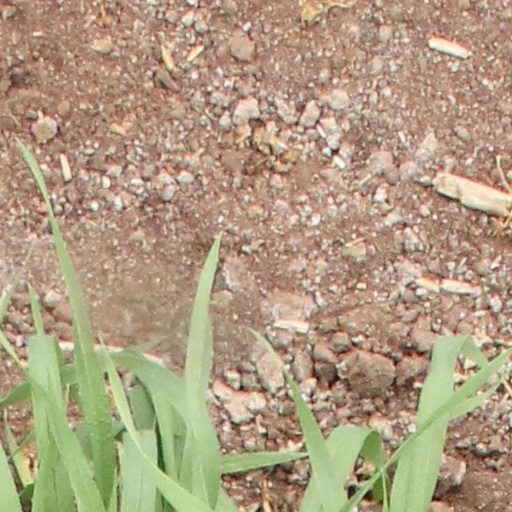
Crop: wheat